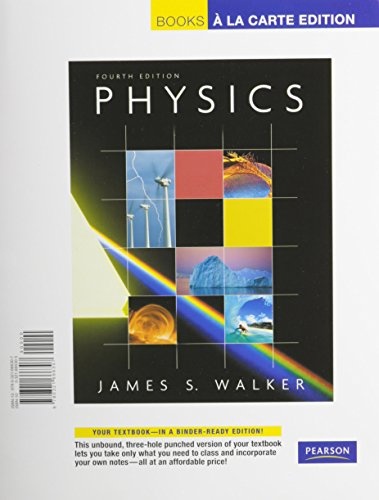
Interpreting the National Electrical Code
Demystify and accurately interpret the National Electrical Code (R)! Master all sections of the 2011 National Electrical Code (R) (NEC (R)) with the accurate, thorough coverage found only in Surbrook/Althouse's INTERPRETING THE NATIONAL ELECTRICAL CODE (R), 9E. This easy-to-understand, trusted text explains all sections of the National Electrical Code (R) using meaningful examples and illustrations that you can readily understand, with valuable insights into all articles of the Code (R). Special sections highlight the most important changes from the last version of the Code (R), allowing readers to navigate easily through the new 2011 NEC (R) requirements. The authors explain each article in detail with thorough discussions, practical examples that illustrate how the Code (R) is applied, and sample Code (R) calculations taken from actual field applications. In addition, the authors integrate essential wiring information not directly addressed in the NEC (R), but extremely useful to electricians on the job. This is a comprehensive, trusted resource you will reference time and time again throughout your career.
Brand: WoB
Category: Electronics > Electronics Accessories > Computer Components > E-Book Reader Parts